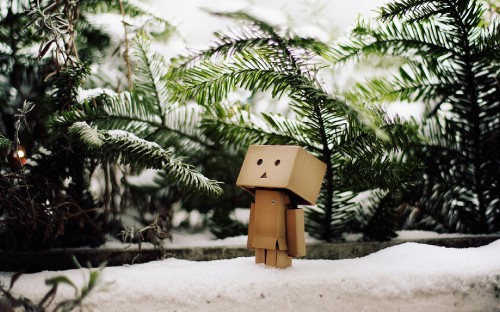
Label: cardboard